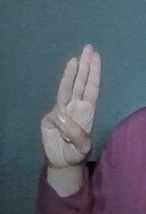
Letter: thaa